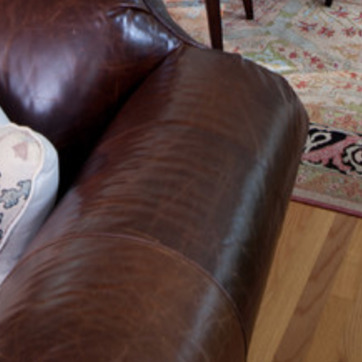
Material: leather